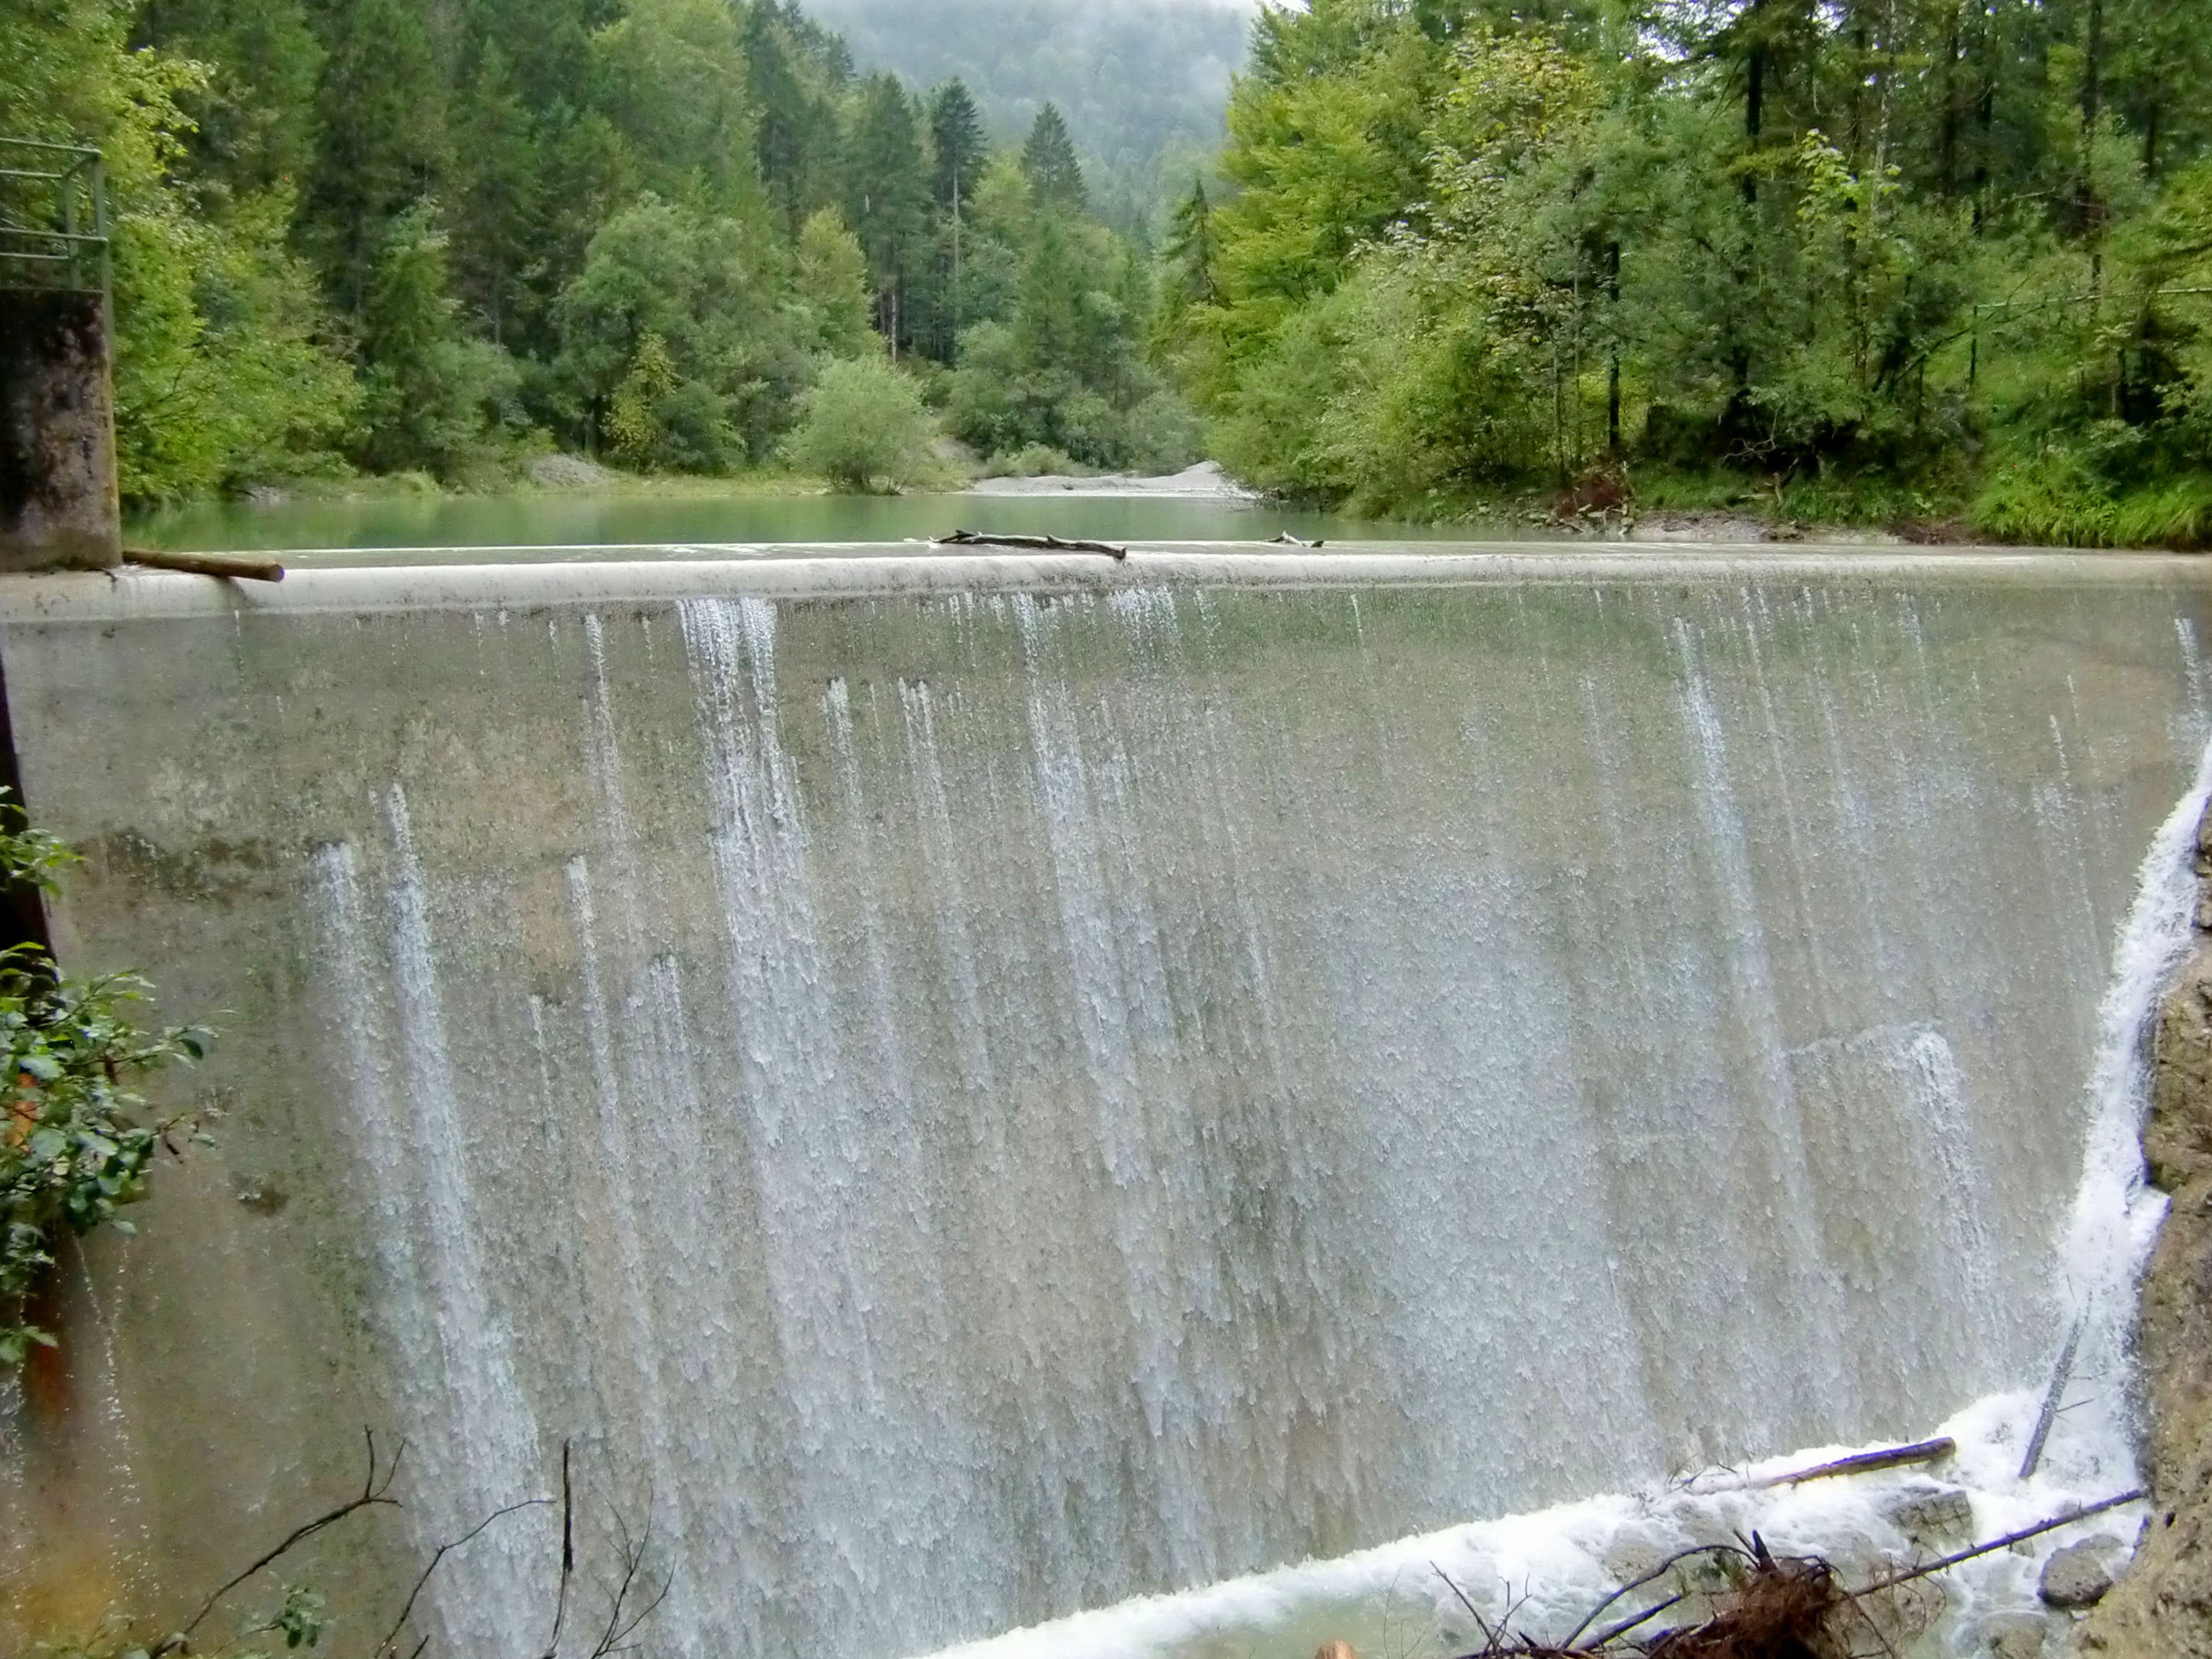
water, waterfall, river, pond, dam, reservoir, waterway, body of water, water feature, watercourse, weir, murmur, water power, energy generation, fish pond